Durgapur, Angul

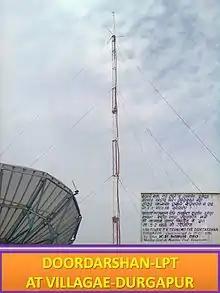
DOORDARSHAN LPT IN VILLAGE-DURGAPUR

Durgapur is a village located in Angul district, in the Indian state of Odisha.